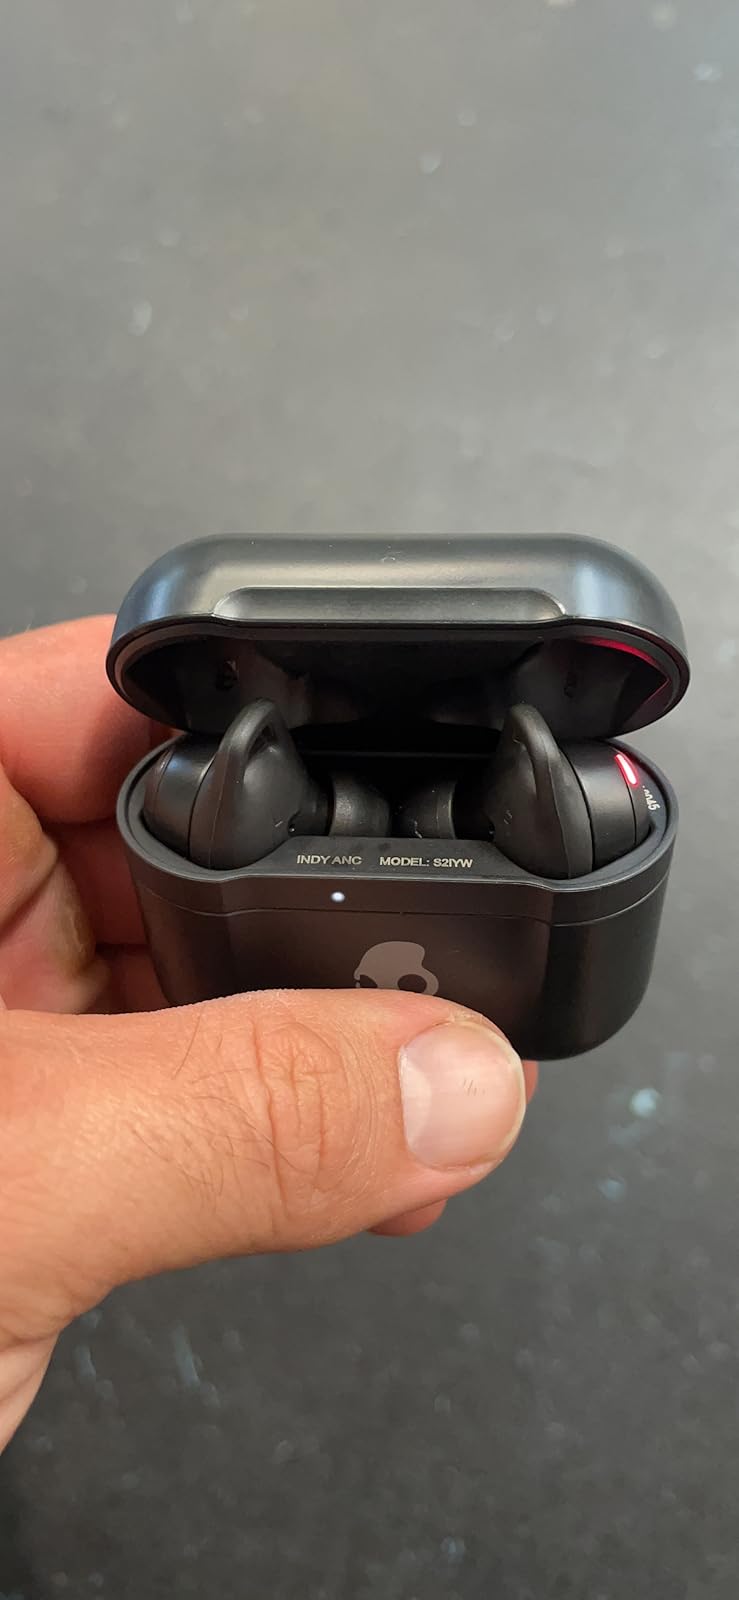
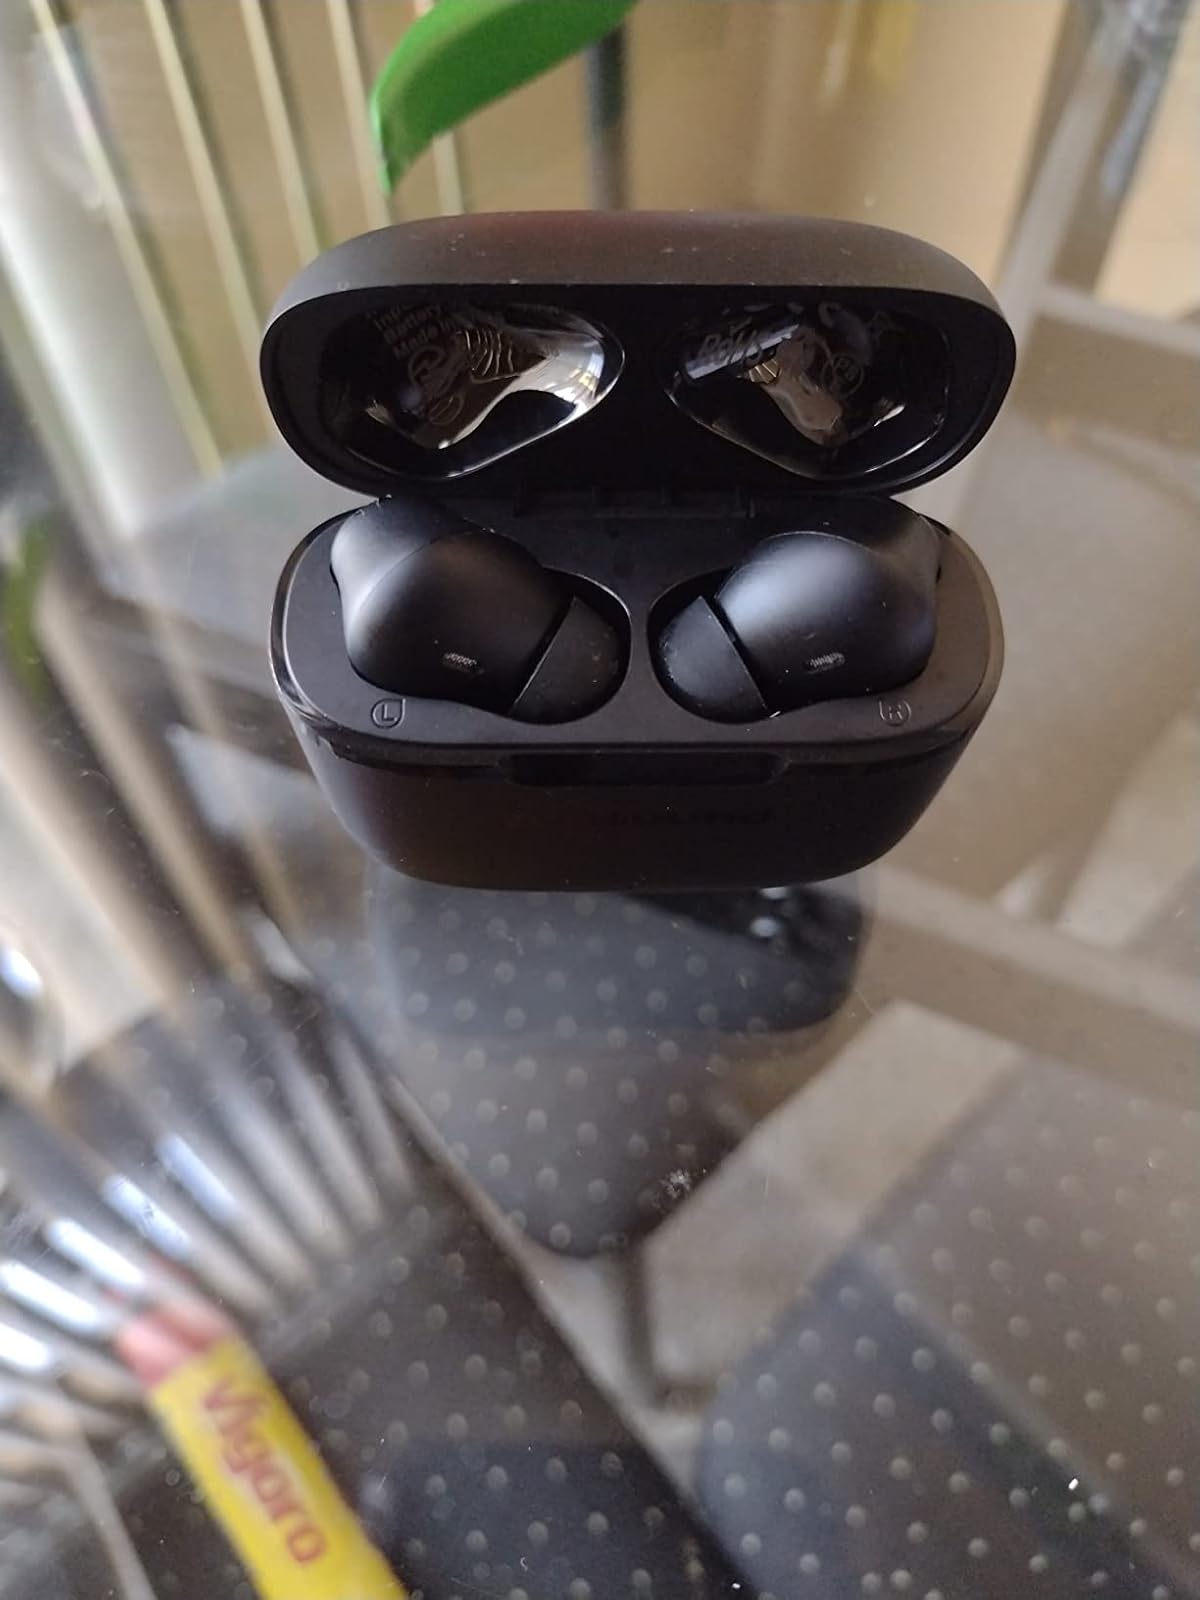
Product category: earbuds
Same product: no